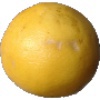
Label: Grapefruit White 1